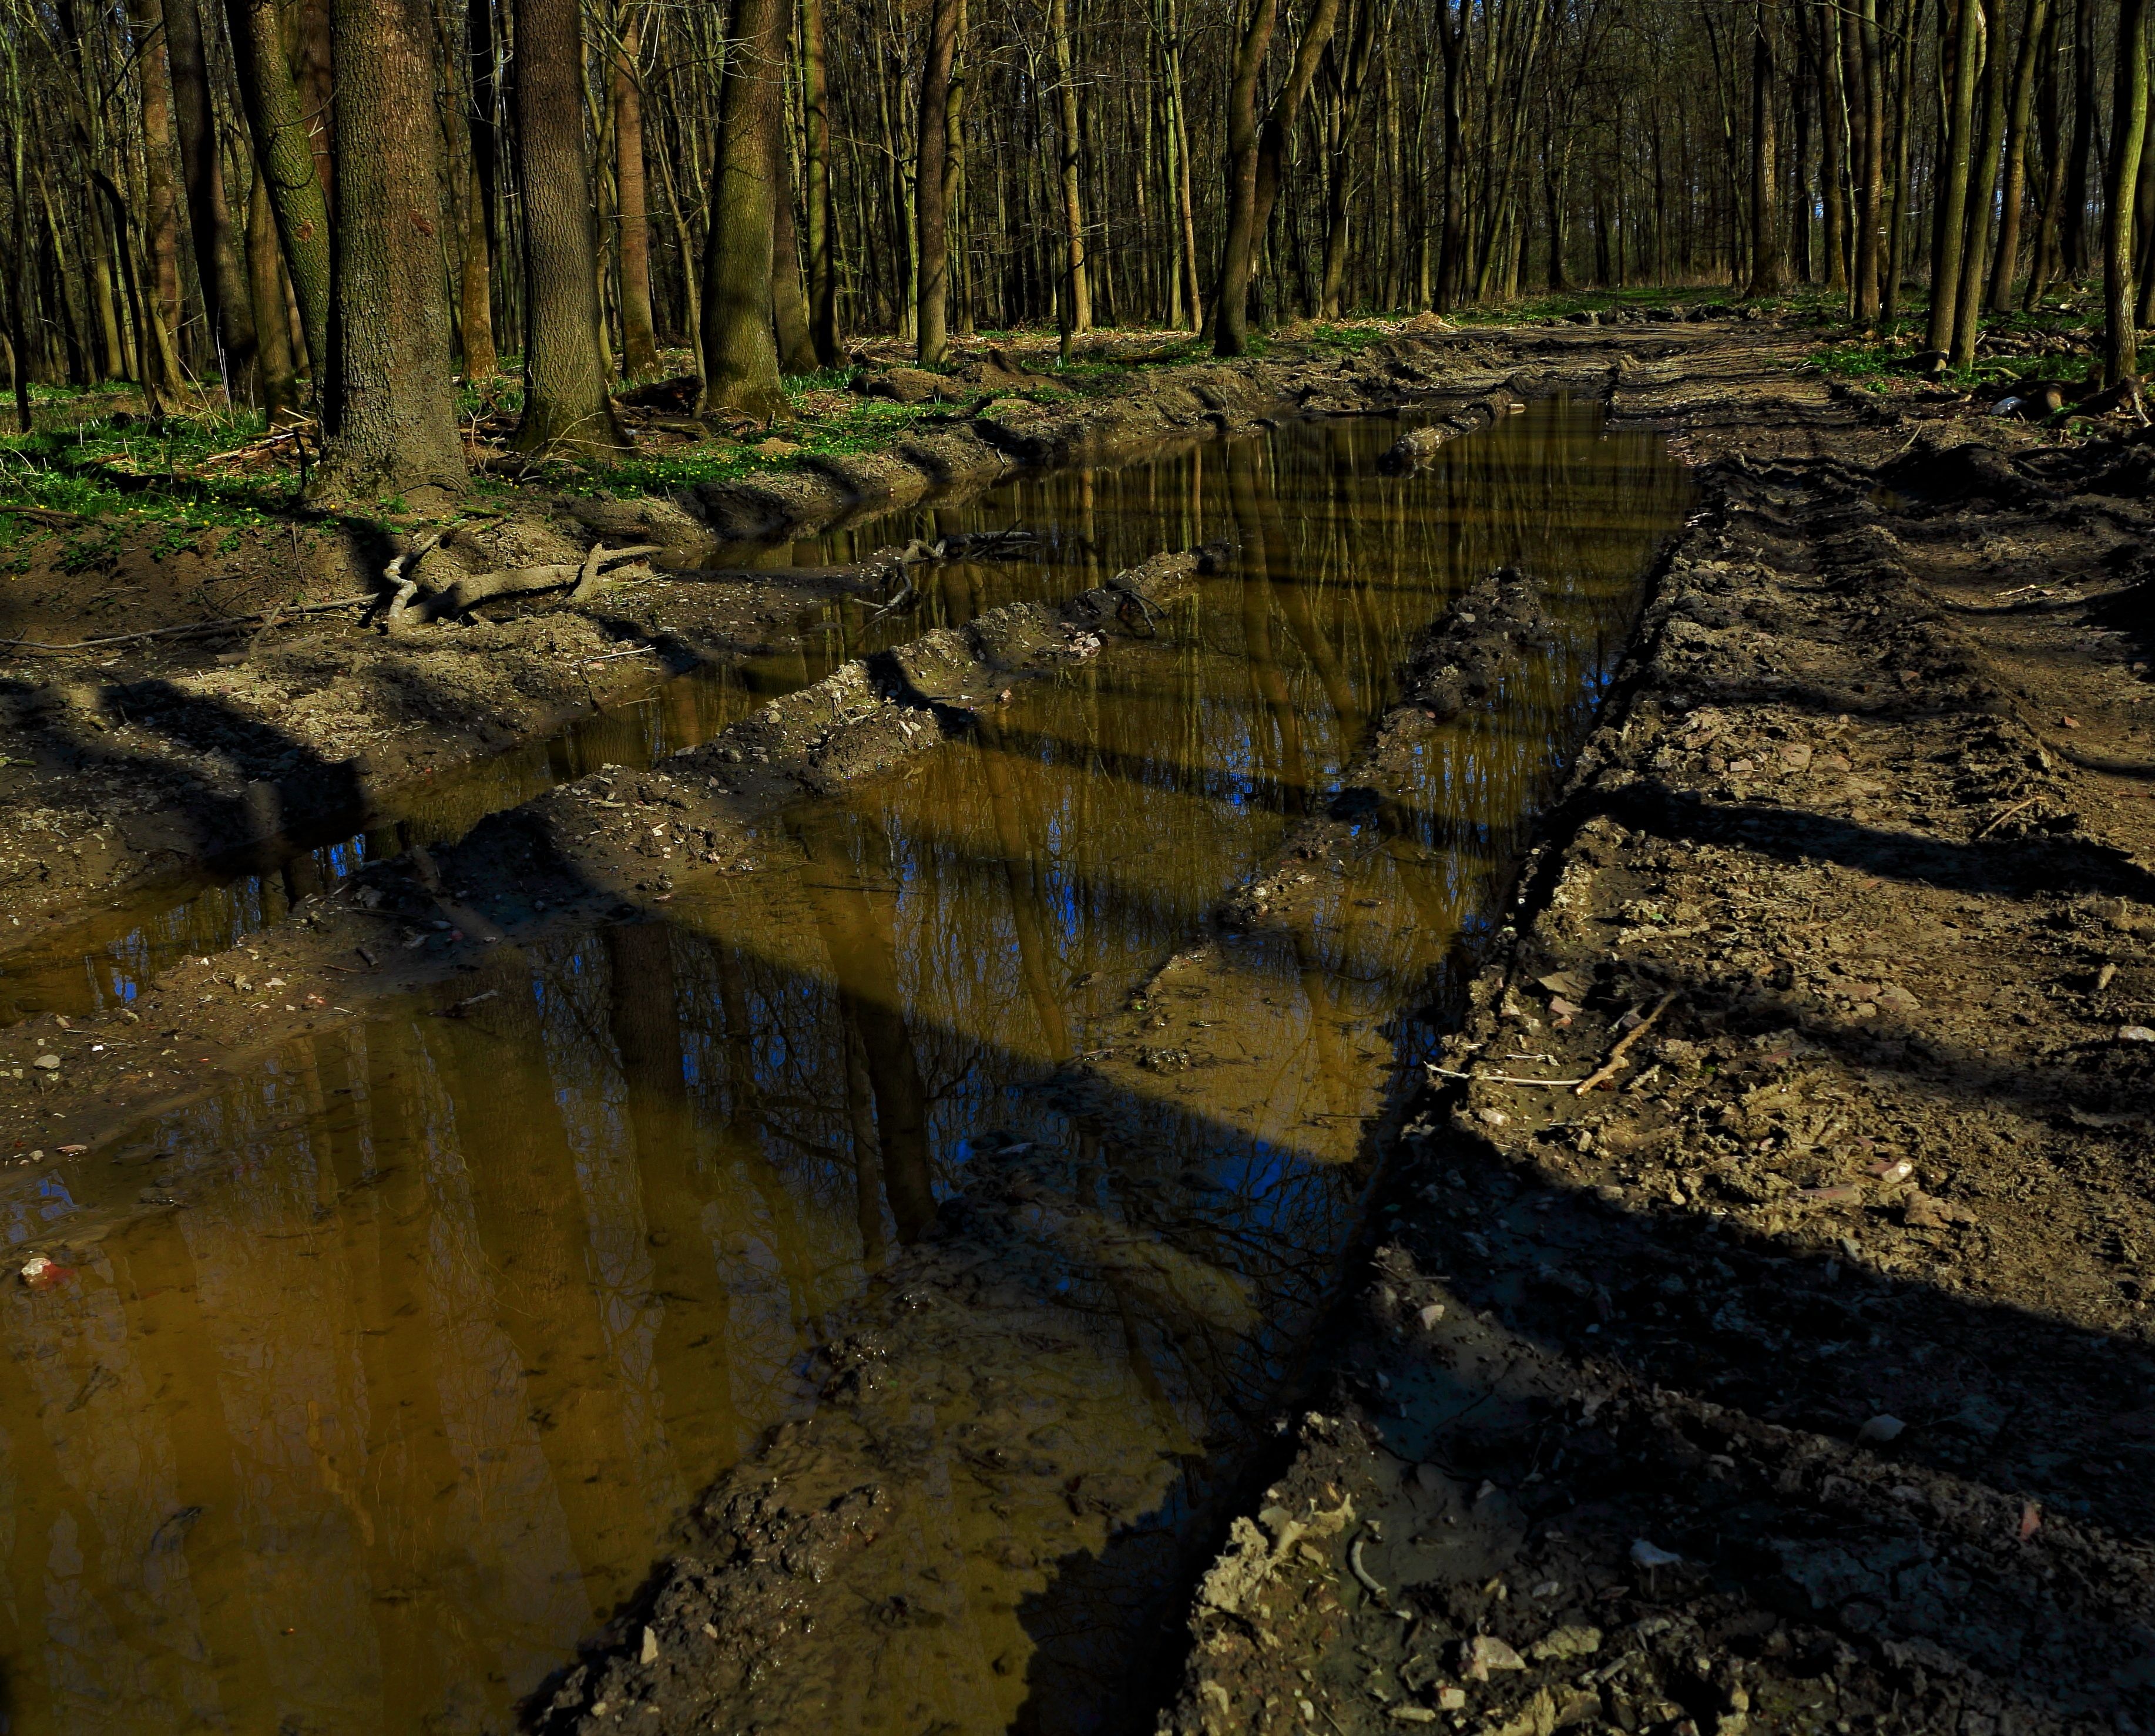
Muddy Woodlands
The photograph of a muddy woodland filled with trees, the ground is muddy and there is a ditch where water is collected.
A wide shot taken at a slightly high camera angle of a muddy woodland. The color pallet in monotonous between green and brown. The atmosphere is ominous and damp.
Labels: Land, Nature, Outdoors, Soil, Water, Plant, Vegetation, Swamp, Creek, Stream, Tree, Mud, Woodland, Ground, Wilderness, Ditch, Path, Muddy Ground